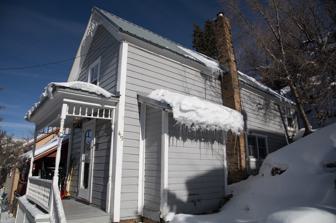
Building: Charles Barnes House
Country: United States of America
Year built: 1900
United States historic place Charles Barnes House U.S. National Register of Historic Places Location 413 Ontario Ave., Park City, Utah Coordinates 40°38′38″N 111°29′34″W / 40.64389°N 111.49278°W / 40.64389; -111.49278 ( Charles Barnes House ) Area less than one acre Built c.1900 MPS Mining Boom Era Houses TR NRHP reference No. 84002230 Added to NRHP July 12, 1984 The Charles Barnes House , at 413 Ontario Ave. in Park City, Utah , was built around 1900.  It was listed on the National Register of Historic Places in 1984. It is a one-and-a-half-story frame shotgun-style building with a gable roof.  It was deemed significant as one of only three extant shotgun houses in Park City. References